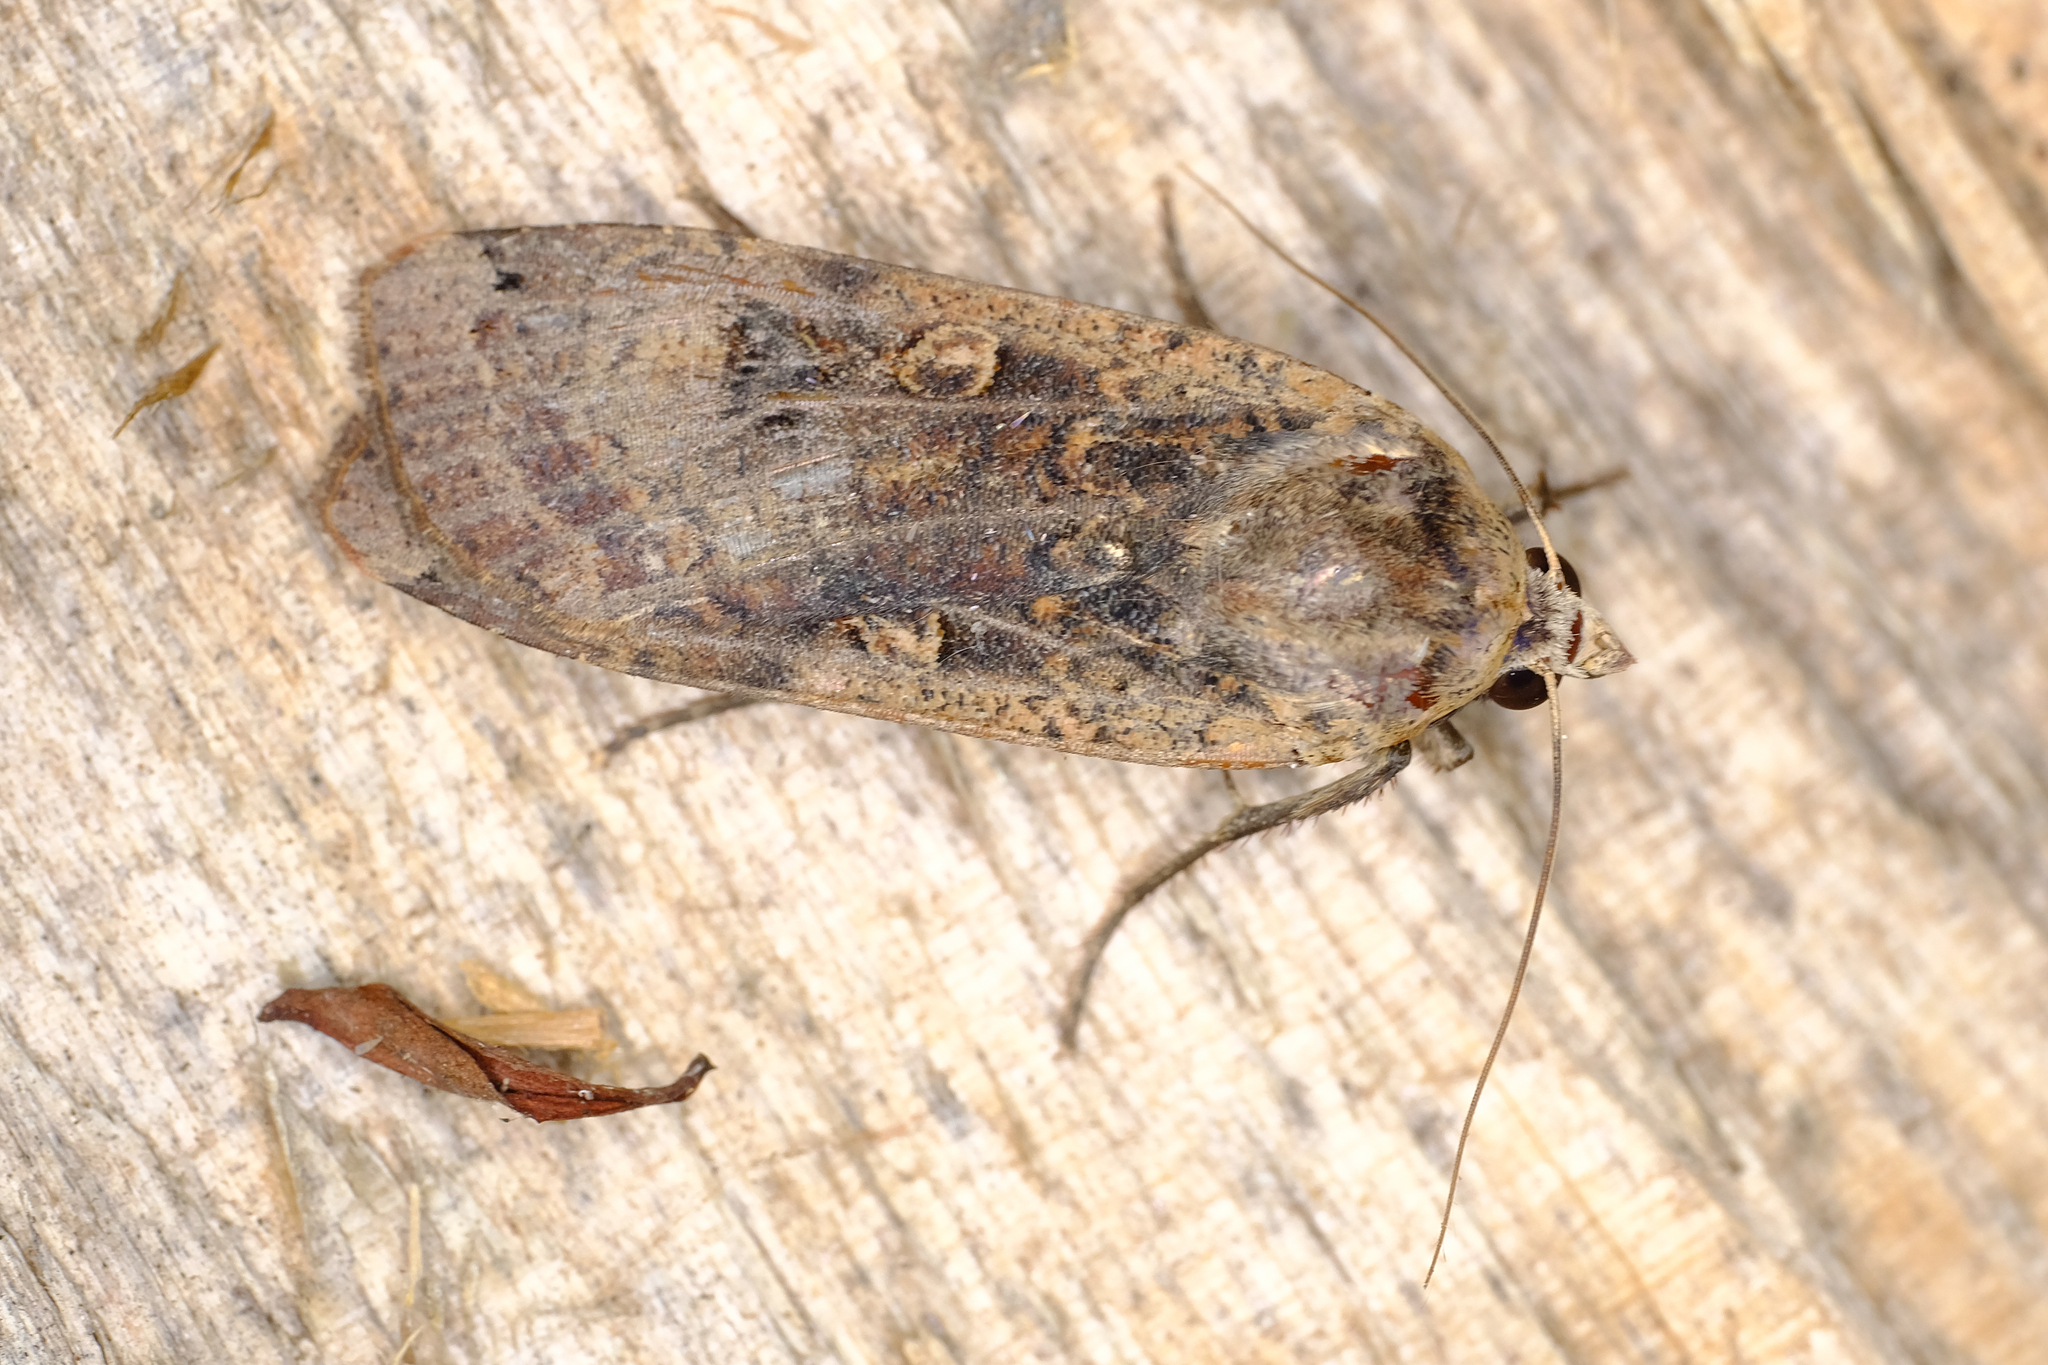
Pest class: cutworms